Sky position (RA, Dec in degrees): 177.484, 28.983
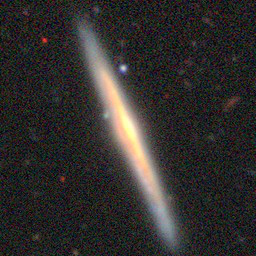
Galaxy morphology: Edge-on Galaxies without Bulge